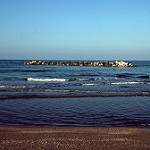
Label: sea